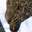
Label: leopard